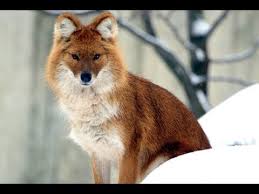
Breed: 209-n000043-dhole